Dabo Swinney

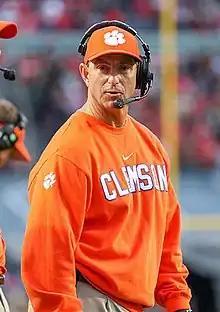
Swinney in 2015

Swinney completed his then best season as Clemson's head coach in 2015, leading the Tigers to a 14–1 record with an ACC Championship and an appearance in the national championship game. The Tigers defeated #8 North Carolina 45–37 to win their 15th ACC Championship. Clemson defeated #4 Oklahoma 37–17 in the College Football Playoff Semifinals at the Orange Bowl to face off in the National Championship. Clemson fell short to Alabama in the title game 45–40 after Nick Saban, the head coach of Alabama, surprised Clemson with a successful onside kick. The season marked Clemson's best run since the 1981 national championship season. Swinney was named ACC Coach of the Year, AFCA Coach of the Year, Associated Press Coach of Year, Walter Camp Coach of the Year, Home Depot Coach of the Year, and the Paul "Bear" Bryant Award. The 2015 Tigers set a record for single-season wins under Swinney with 14. Clemson ended the season ranked #2 in both the Associated Press and Coaches Polls.